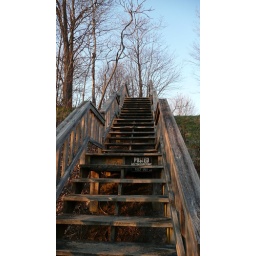
stripes in the water under whiteface, silouettes, boat